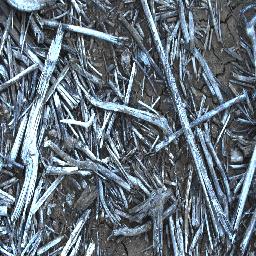
Label: negative